Aureola

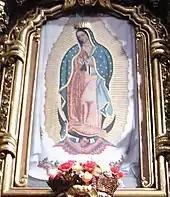
Images of Mary, mother of Jesus, are often surrounded by an aureole, as in this image of Our Lady of Guadalupe.

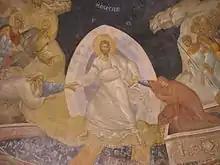
Resurrection of Christ, fresco in Chora Church, Istanbul

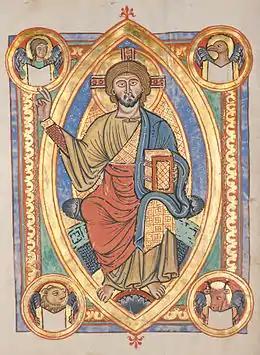
Christ in Majesty shown within a mandorla shape in a medieval illuminated manuscript

An aureola or aureole (diminutive of Latin "aurea", "golden") is the radiance of luminous cloud which, in paintings of sacred personages, surrounds the whole figure.